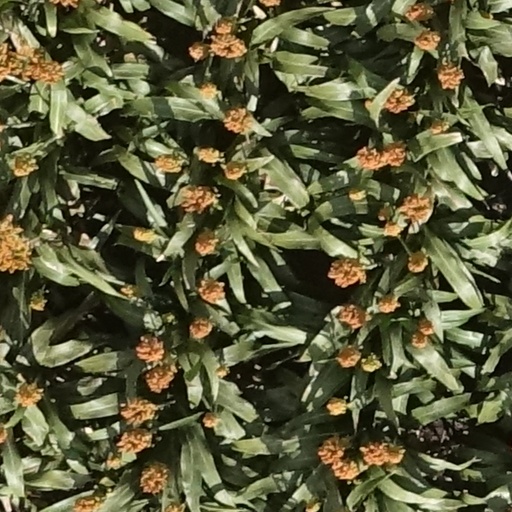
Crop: sorghum